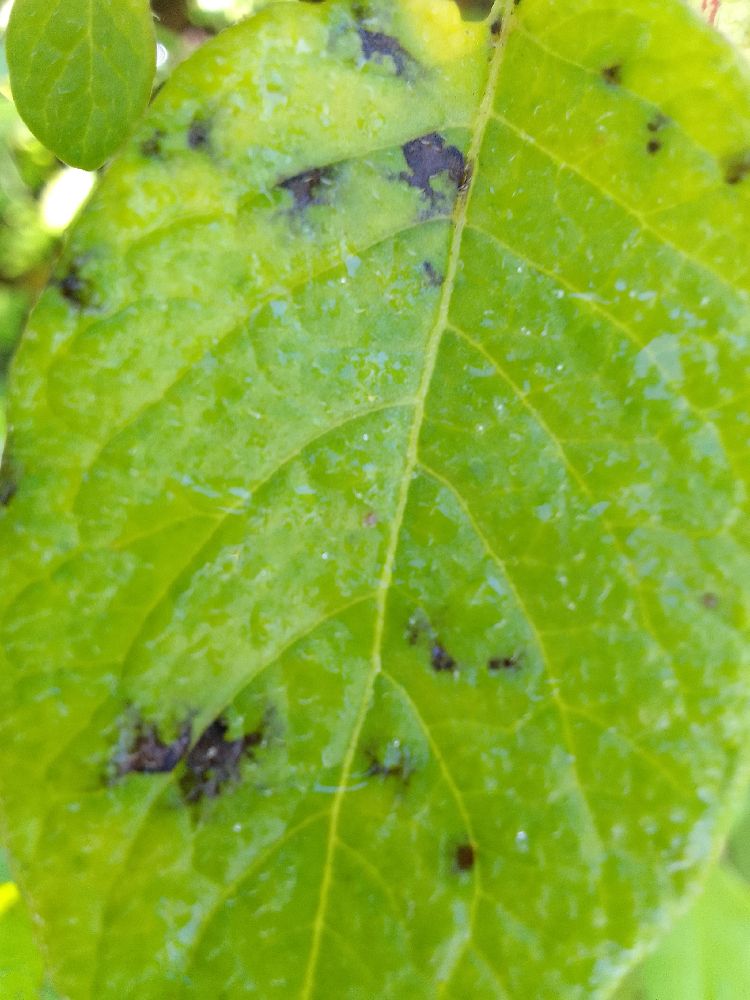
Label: Early blight